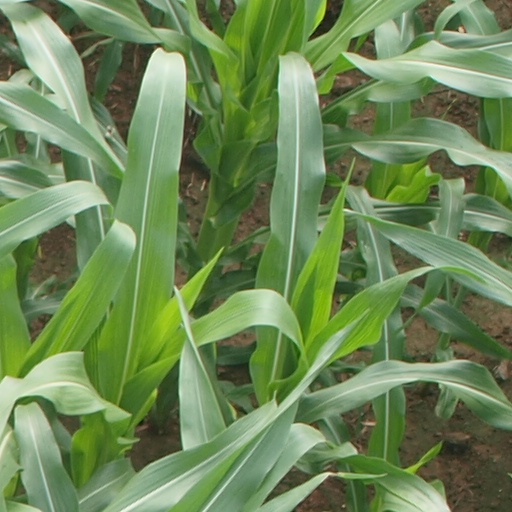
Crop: maize; corn